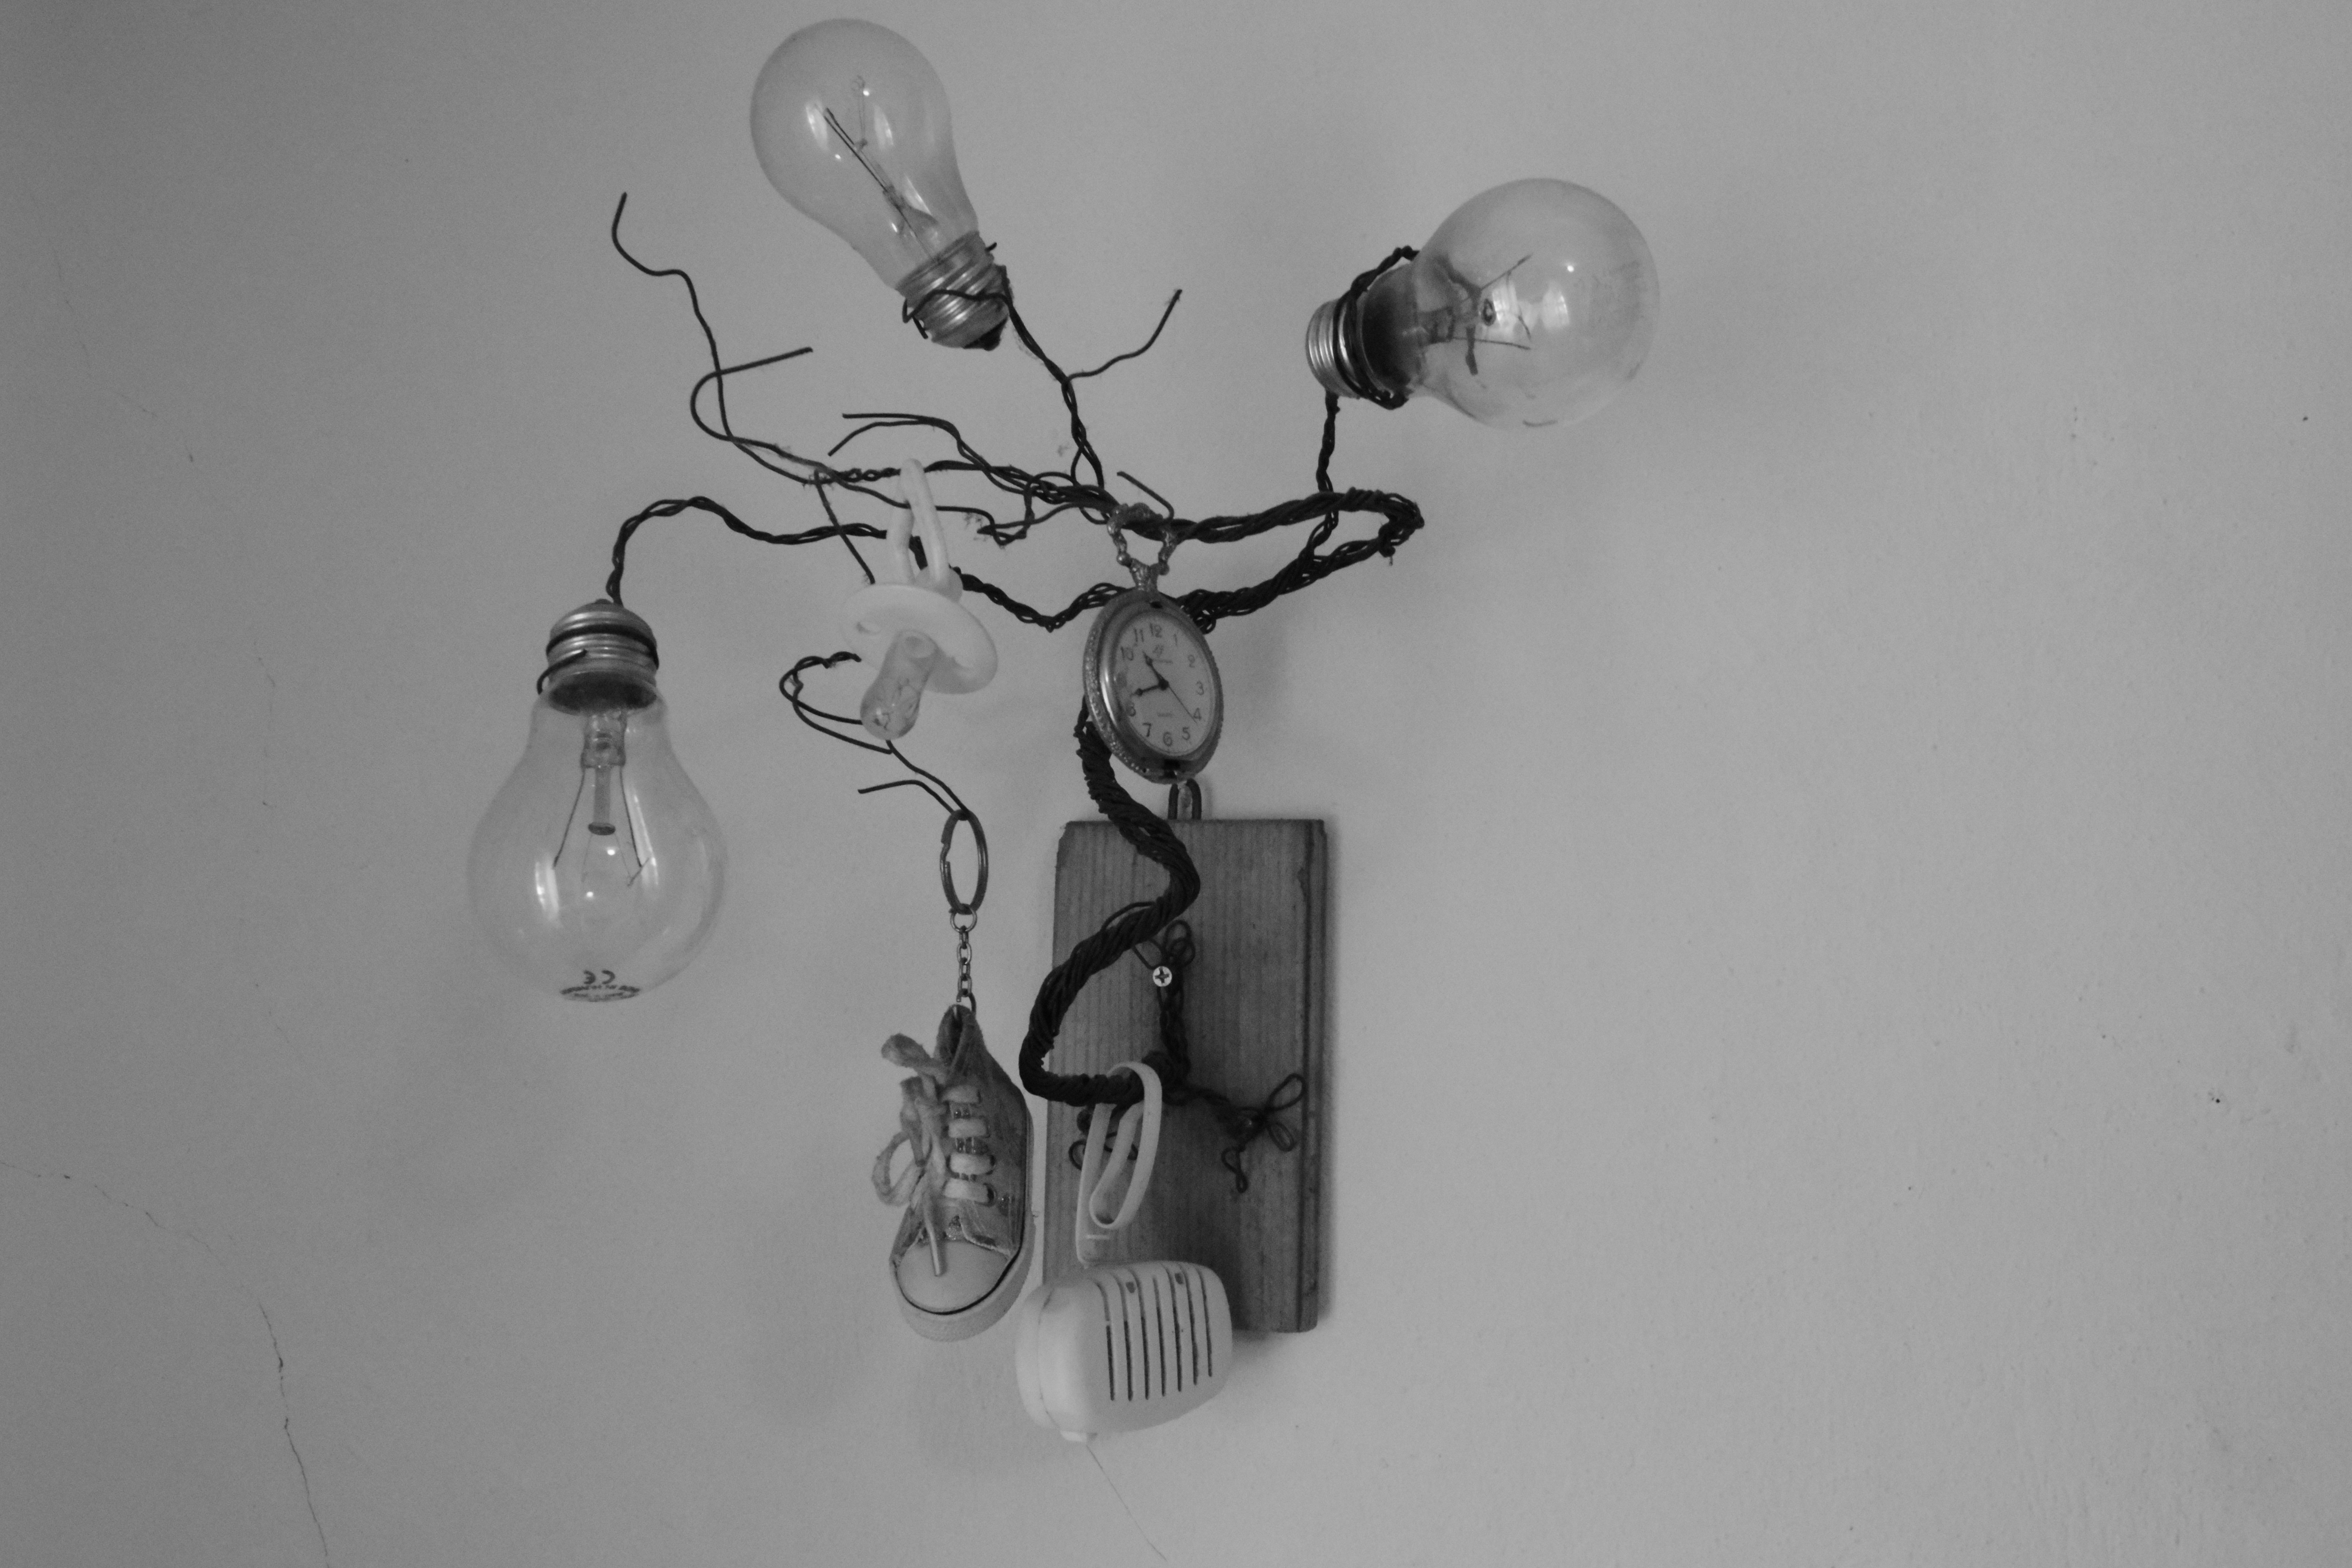
light, black and white, white, glass, lamp, black, monochrome, lighting, homemade, lightbulb, product, sketch, drawing, light fixture, sconce, still life photography, monochrome photography, incandescent light bulb